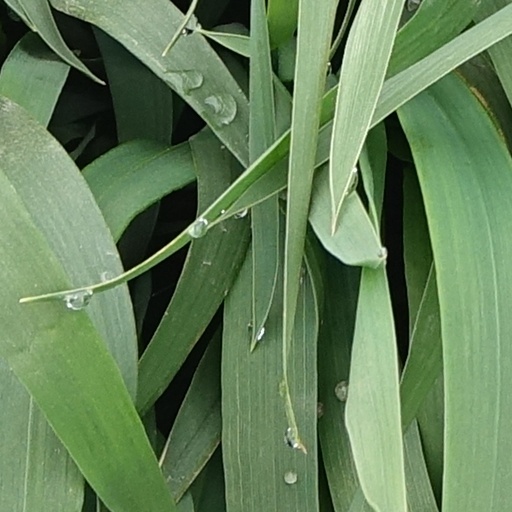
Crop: wheat